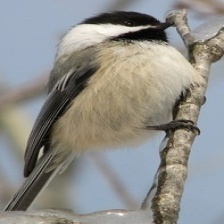
Species: BLACK-CAPPED CHICKADEE
Scientific name: POECILE ATRICAPILLUS
ImageNet parent category: chickadee